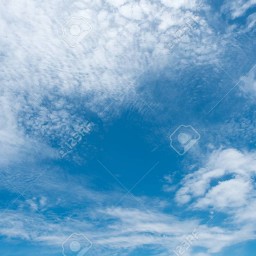
Cloud type: Cirrocumulus (Cc)